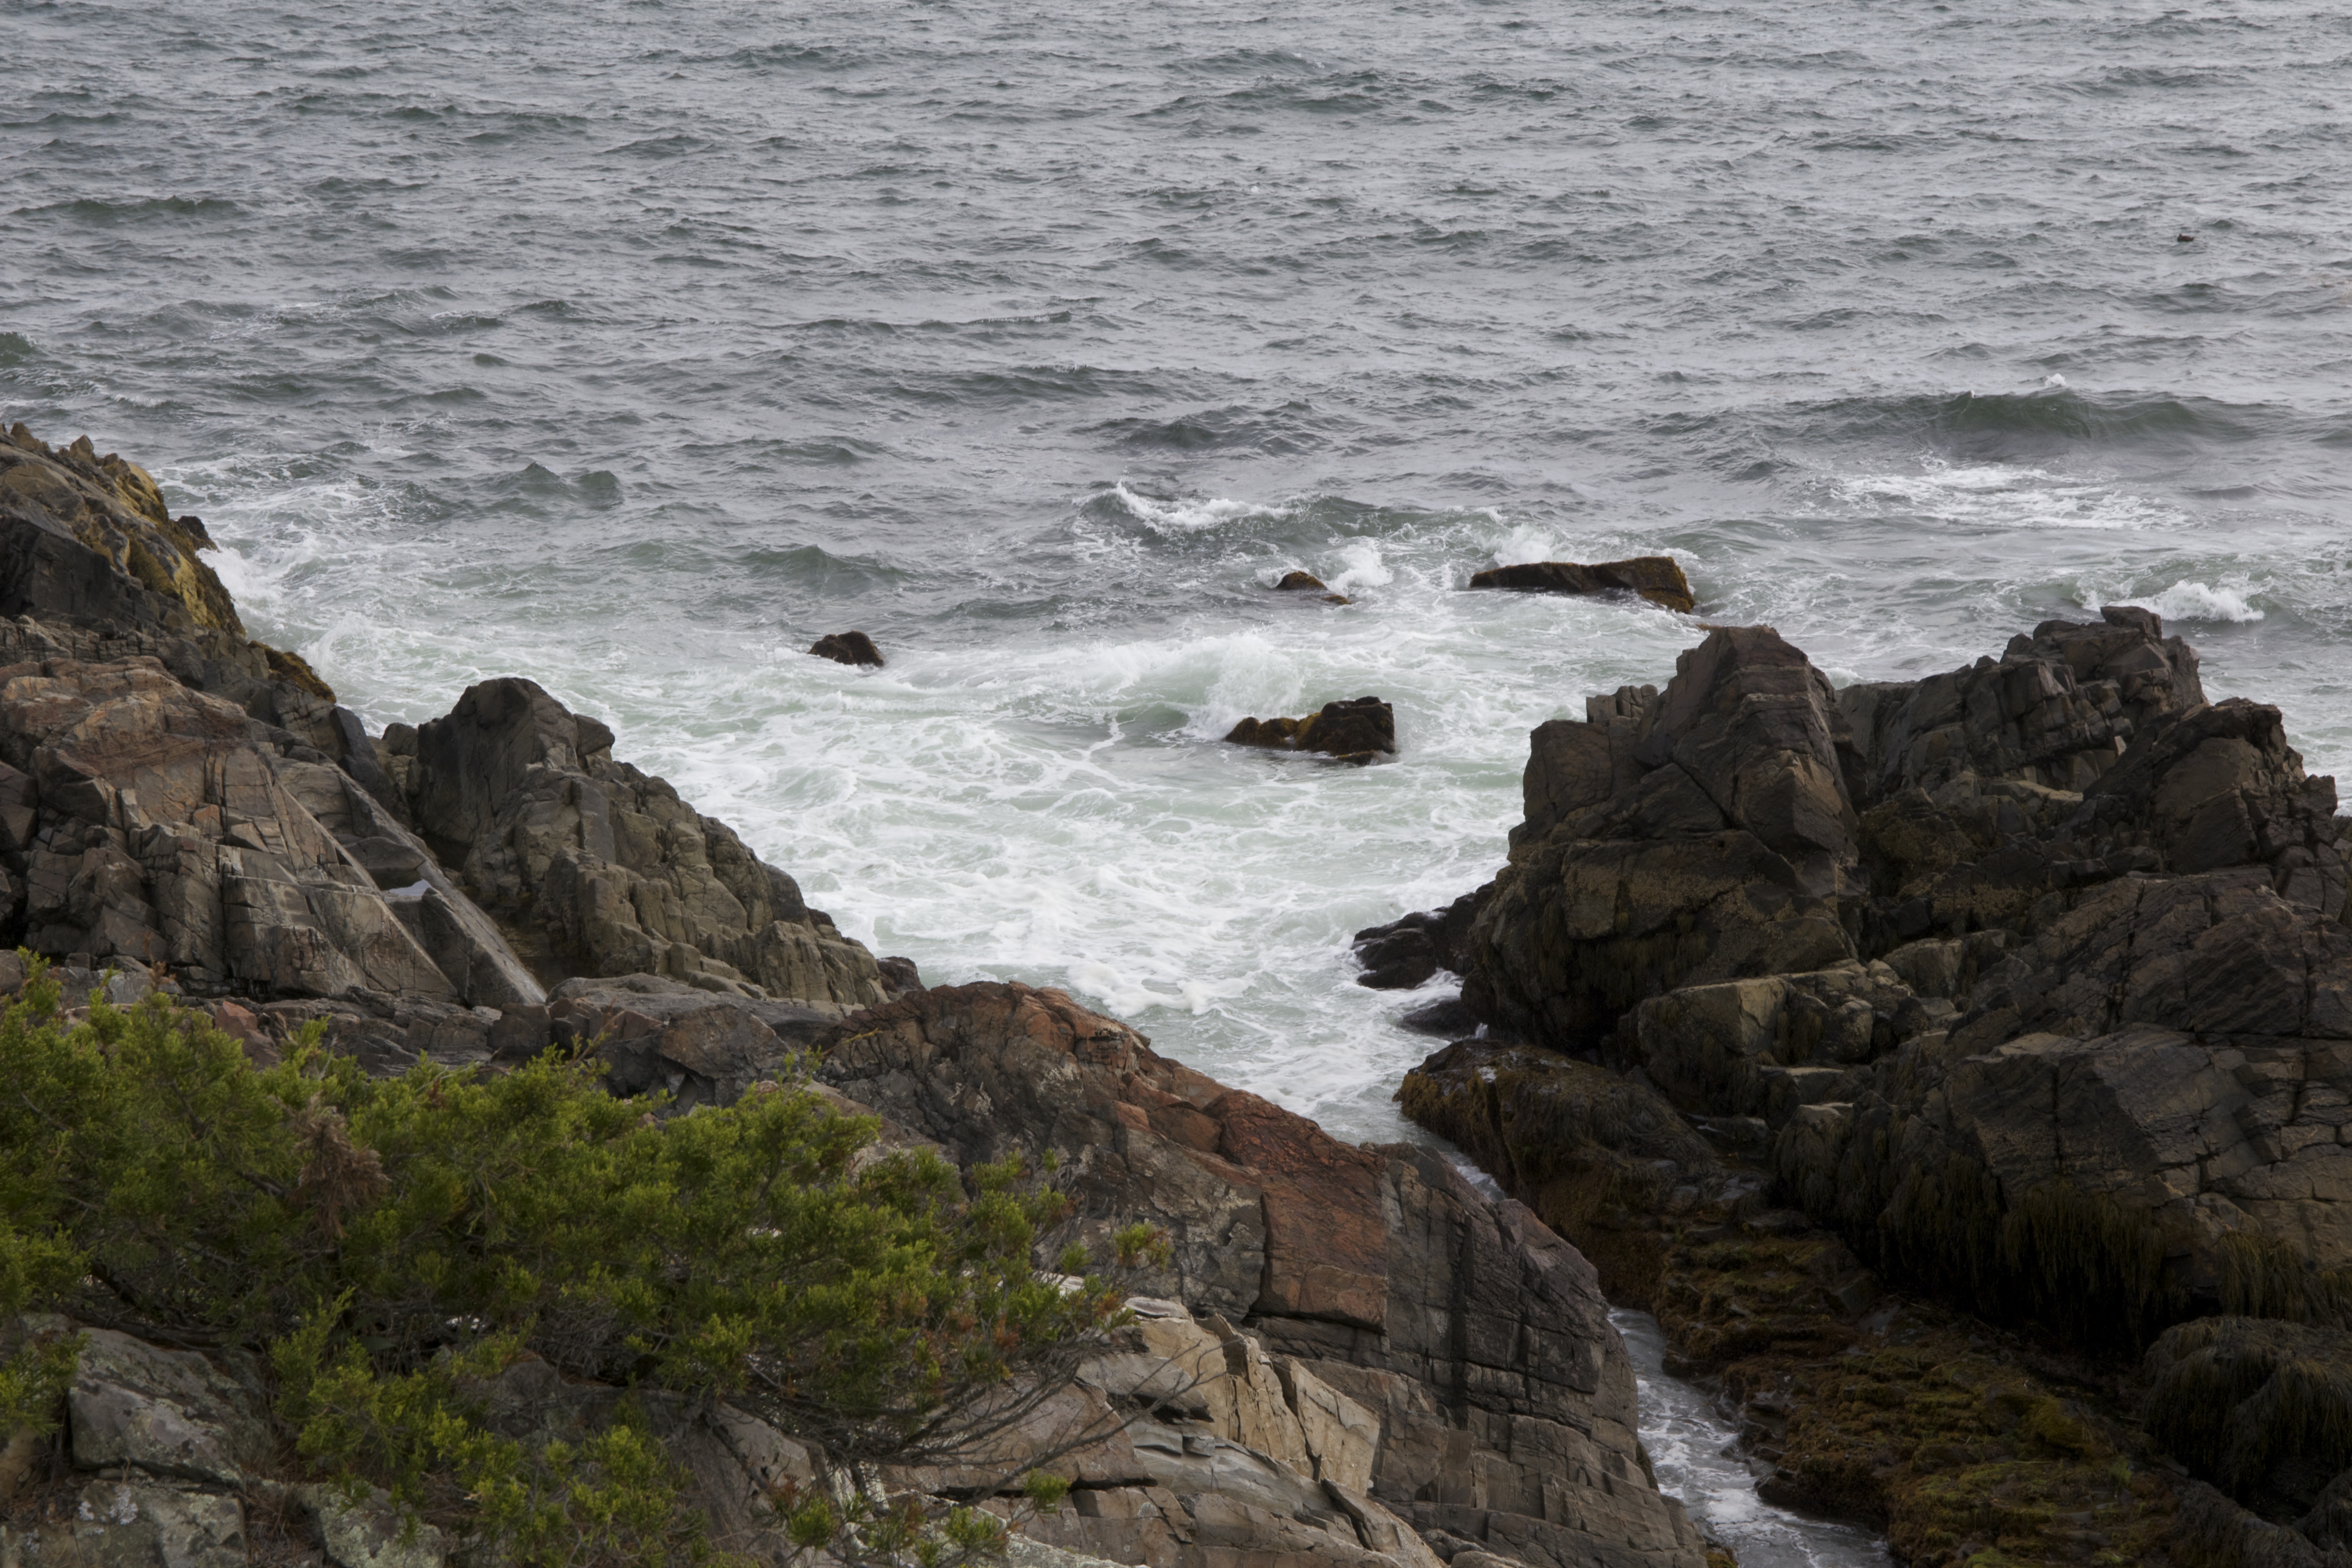
beach, sea, coast, water, nature, rock, ocean, shore, wave, cliff, cove, tower, bay, rock formation, stack, terrain, material, body of water, trees, rocks, waves, geology, cape, rocky mountain, wind wave, high angle shot